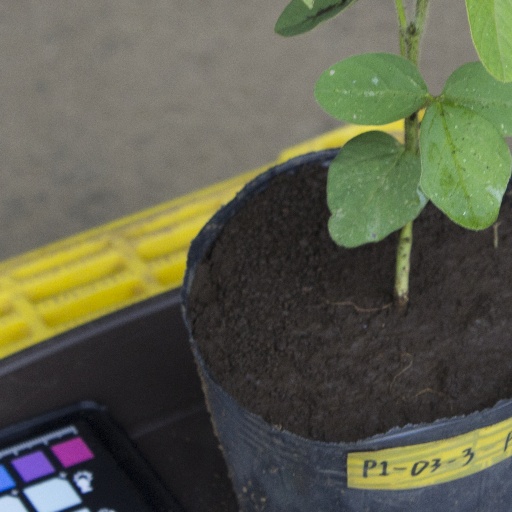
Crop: soybean